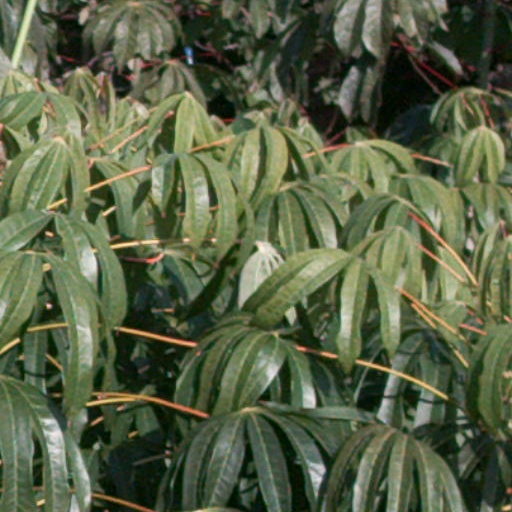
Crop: cassava